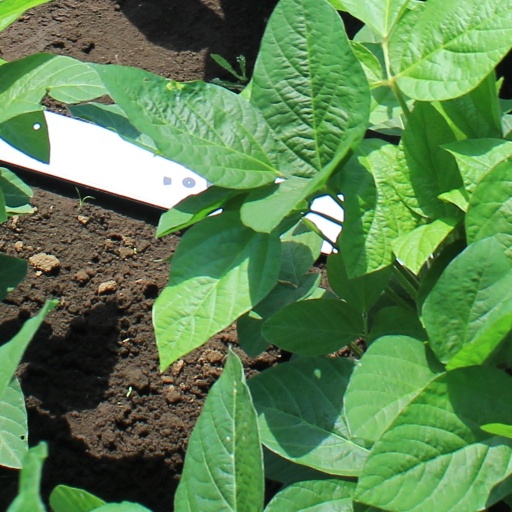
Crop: soybean